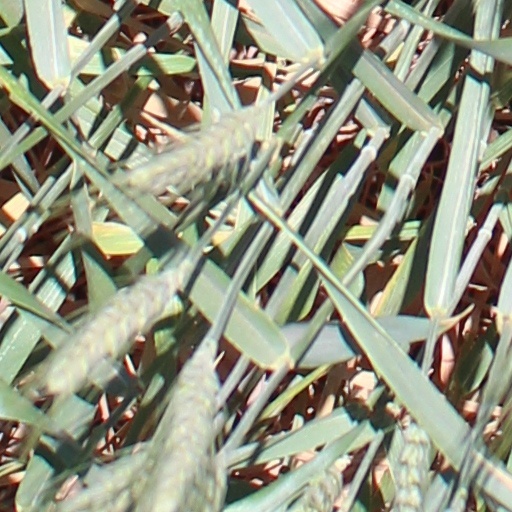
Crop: wheat